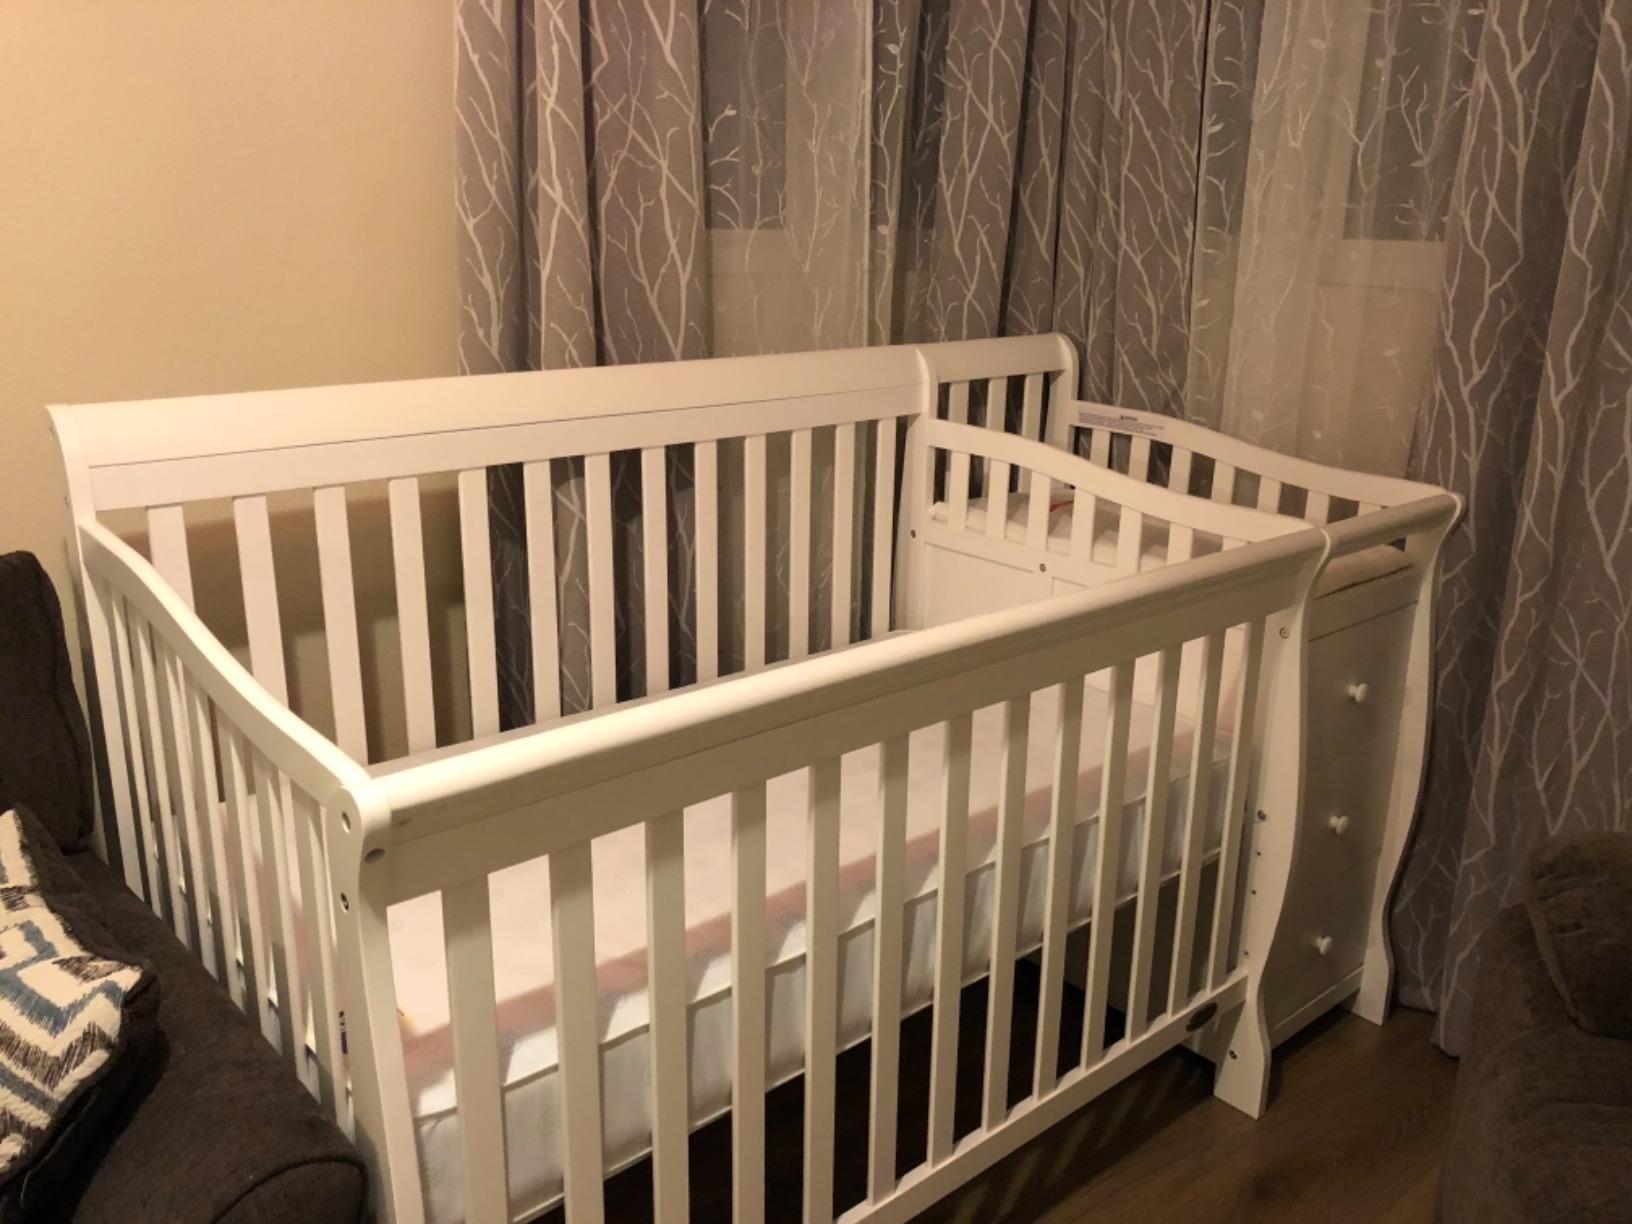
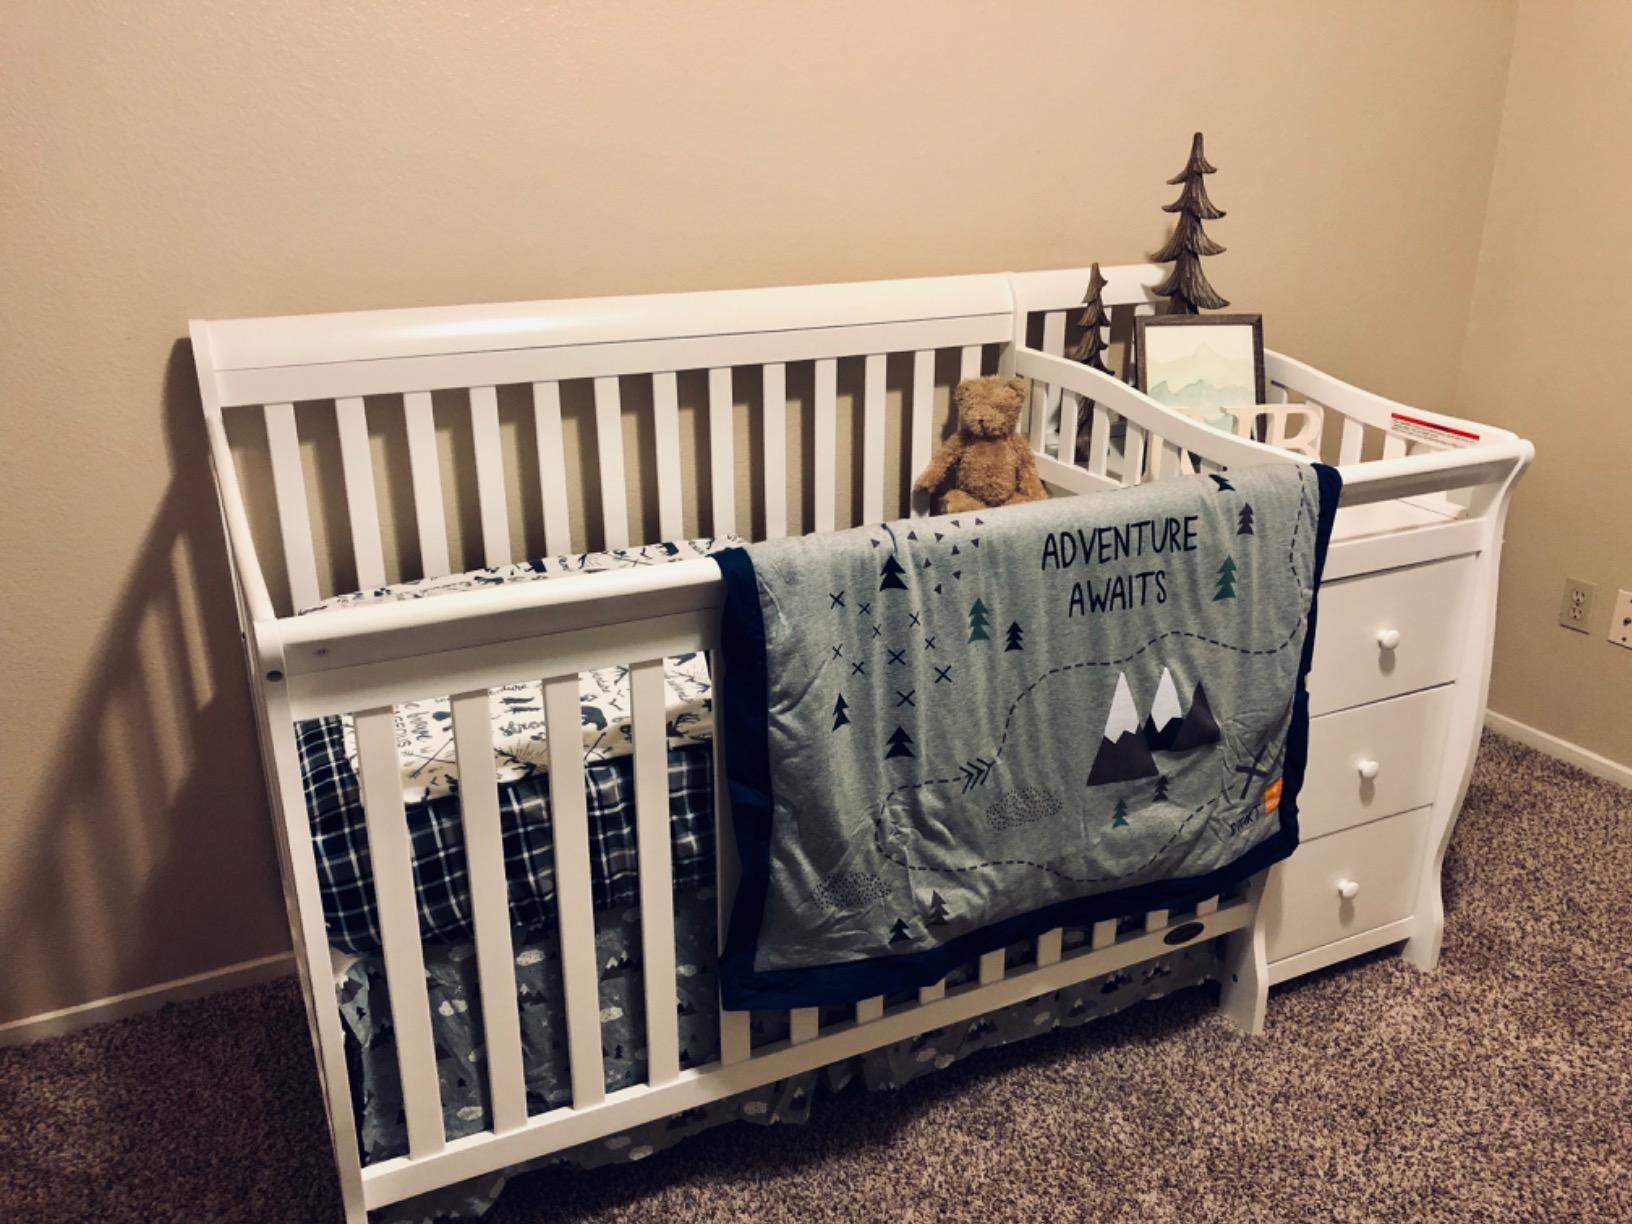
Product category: products_crib
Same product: yes